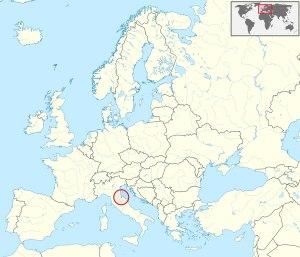
Cette liste commentée recense la mammalofaune à Saint-Marin. Elle répertorie les espèces de mammifères saint-marinais actuels et celles qui ont été récemment classifiées comme éteintes. Cette liste comporte 54 espèces réparties en huit ordres et 19 familles, dont sept sont « quasi menacées ».